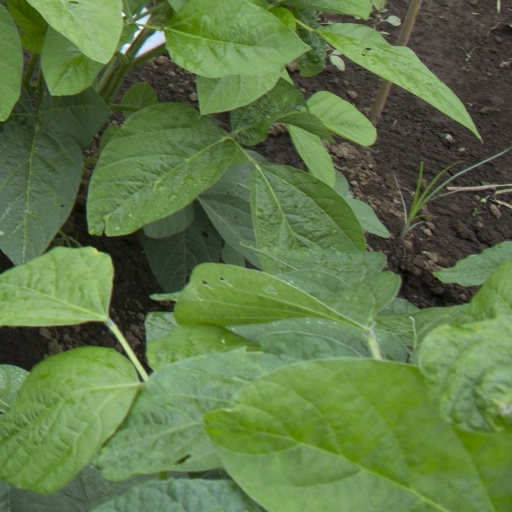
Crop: soybean